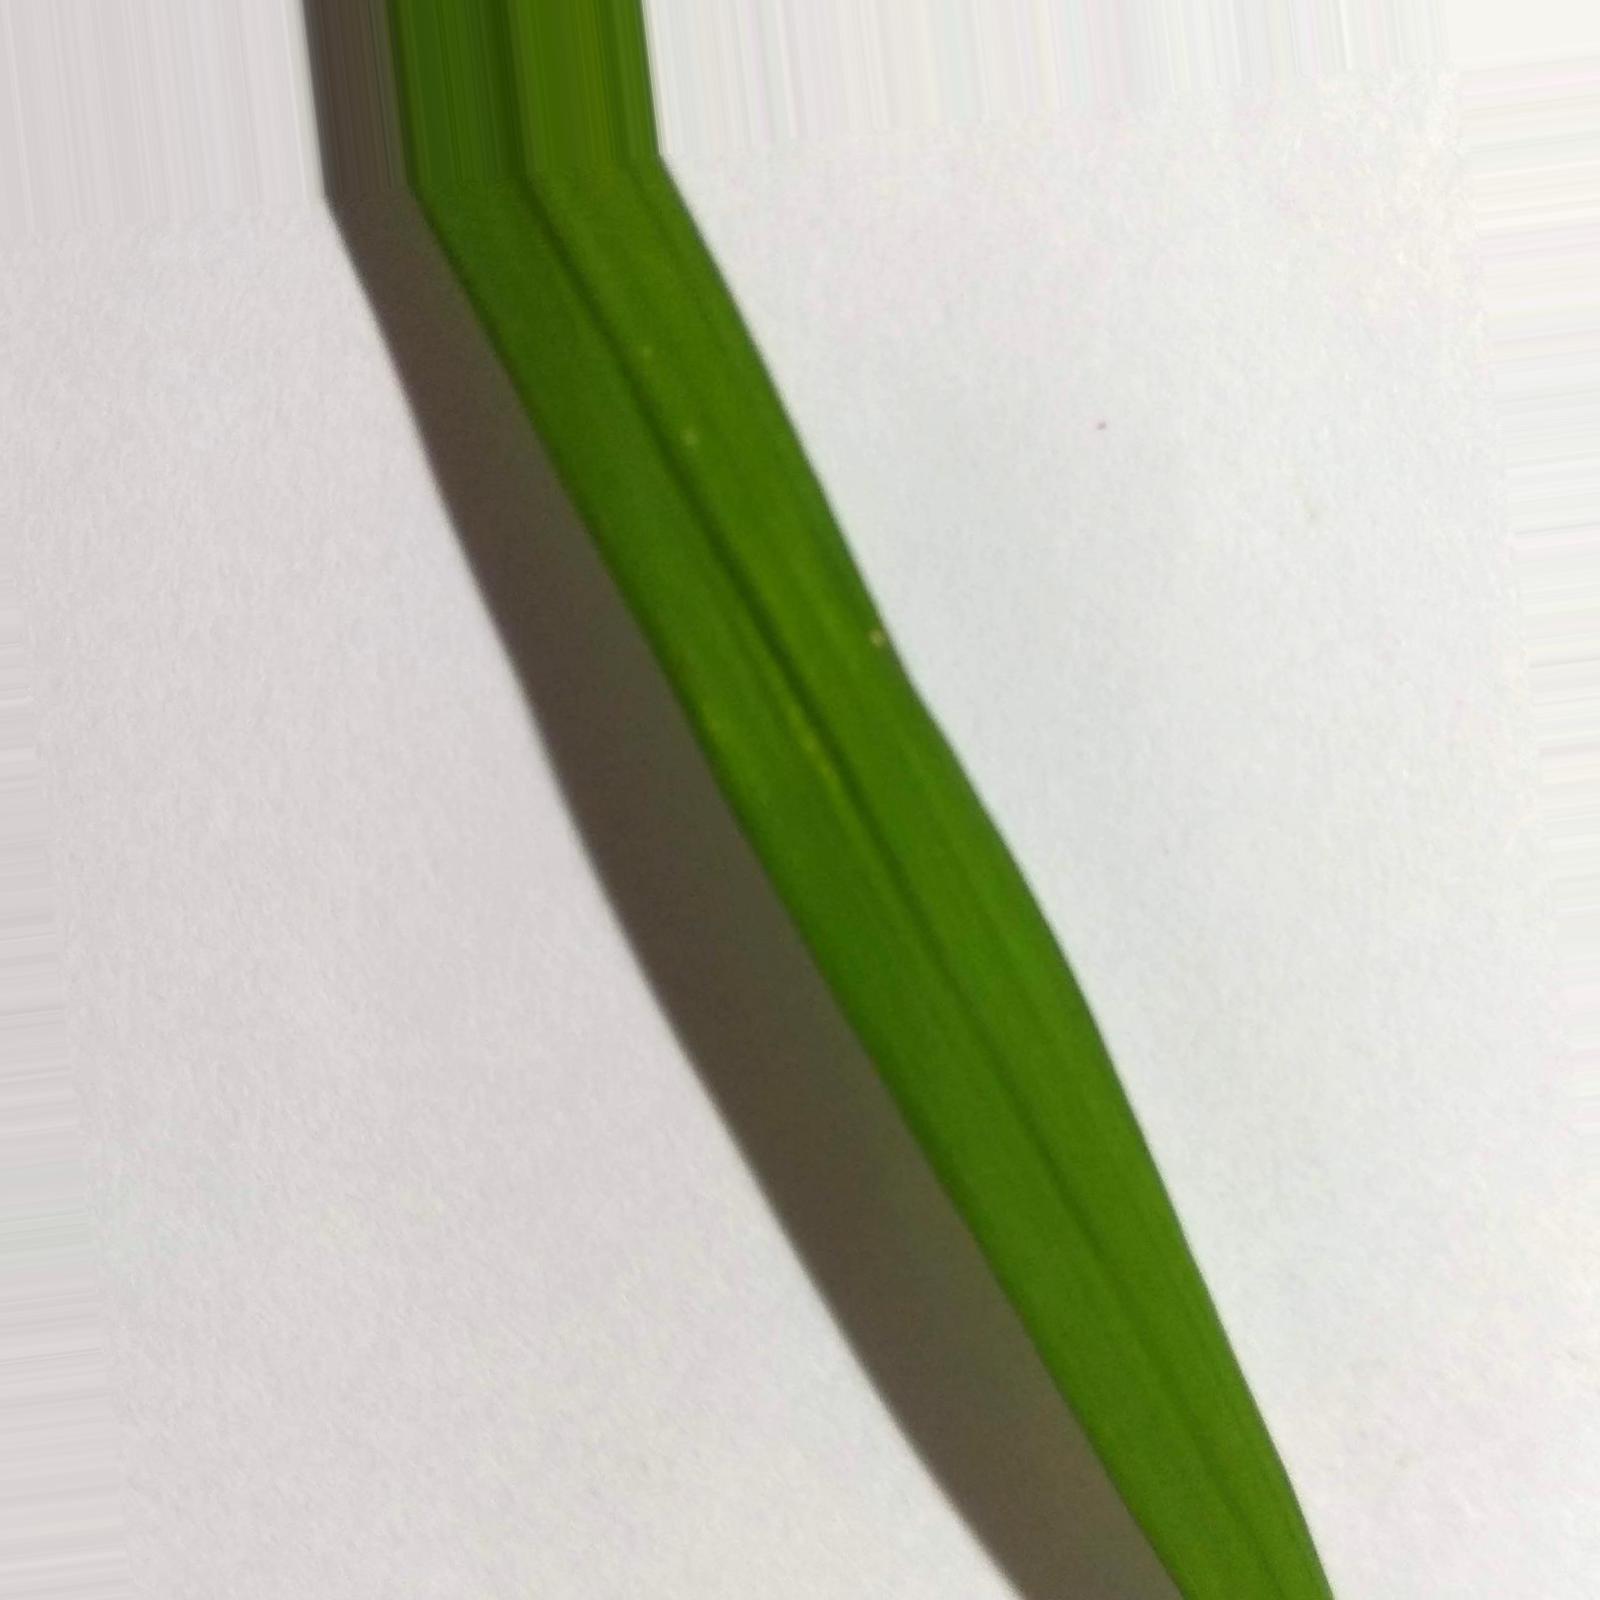
Nhãn: Healthy